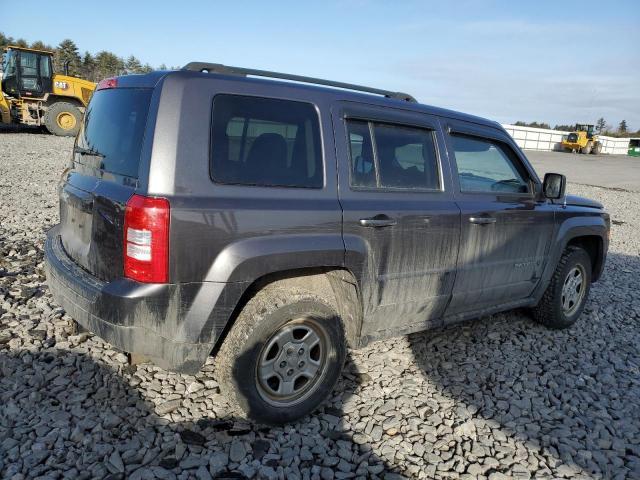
Aucun dommage détecté.
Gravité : aucun